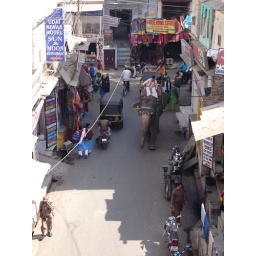
elephant walking down the street in Udaipur